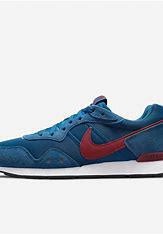
Brand: Nike
Model: Venture Runner